Maz Kanata

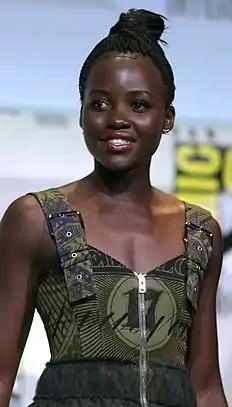

Nyong'o's meeting with Abrams about an undisclosed role was reported in March 2014, and her casting in the film was first announced on April 29, 2014. Nyong'o was revealed to be playing a performance capture-CGI character, pirate Maz Kanata, in a May 2015 "Vanity Fair" photo shoot by Annie Leibovitz. The character was first heard in the official TV spot for "The Force Awakens", released in November 2015. Days later Abrams confirmed fan speculation that Maz was pictured on the film's theatrical poster, which had been previously released in October 2015, as a diminutive alien wearing large goggles. In December 2015, the orange-skinned character appeared briefly in a video for the Disney XD channel, featuring a scene in which John Boyega's character Finn draws his lightsaber.